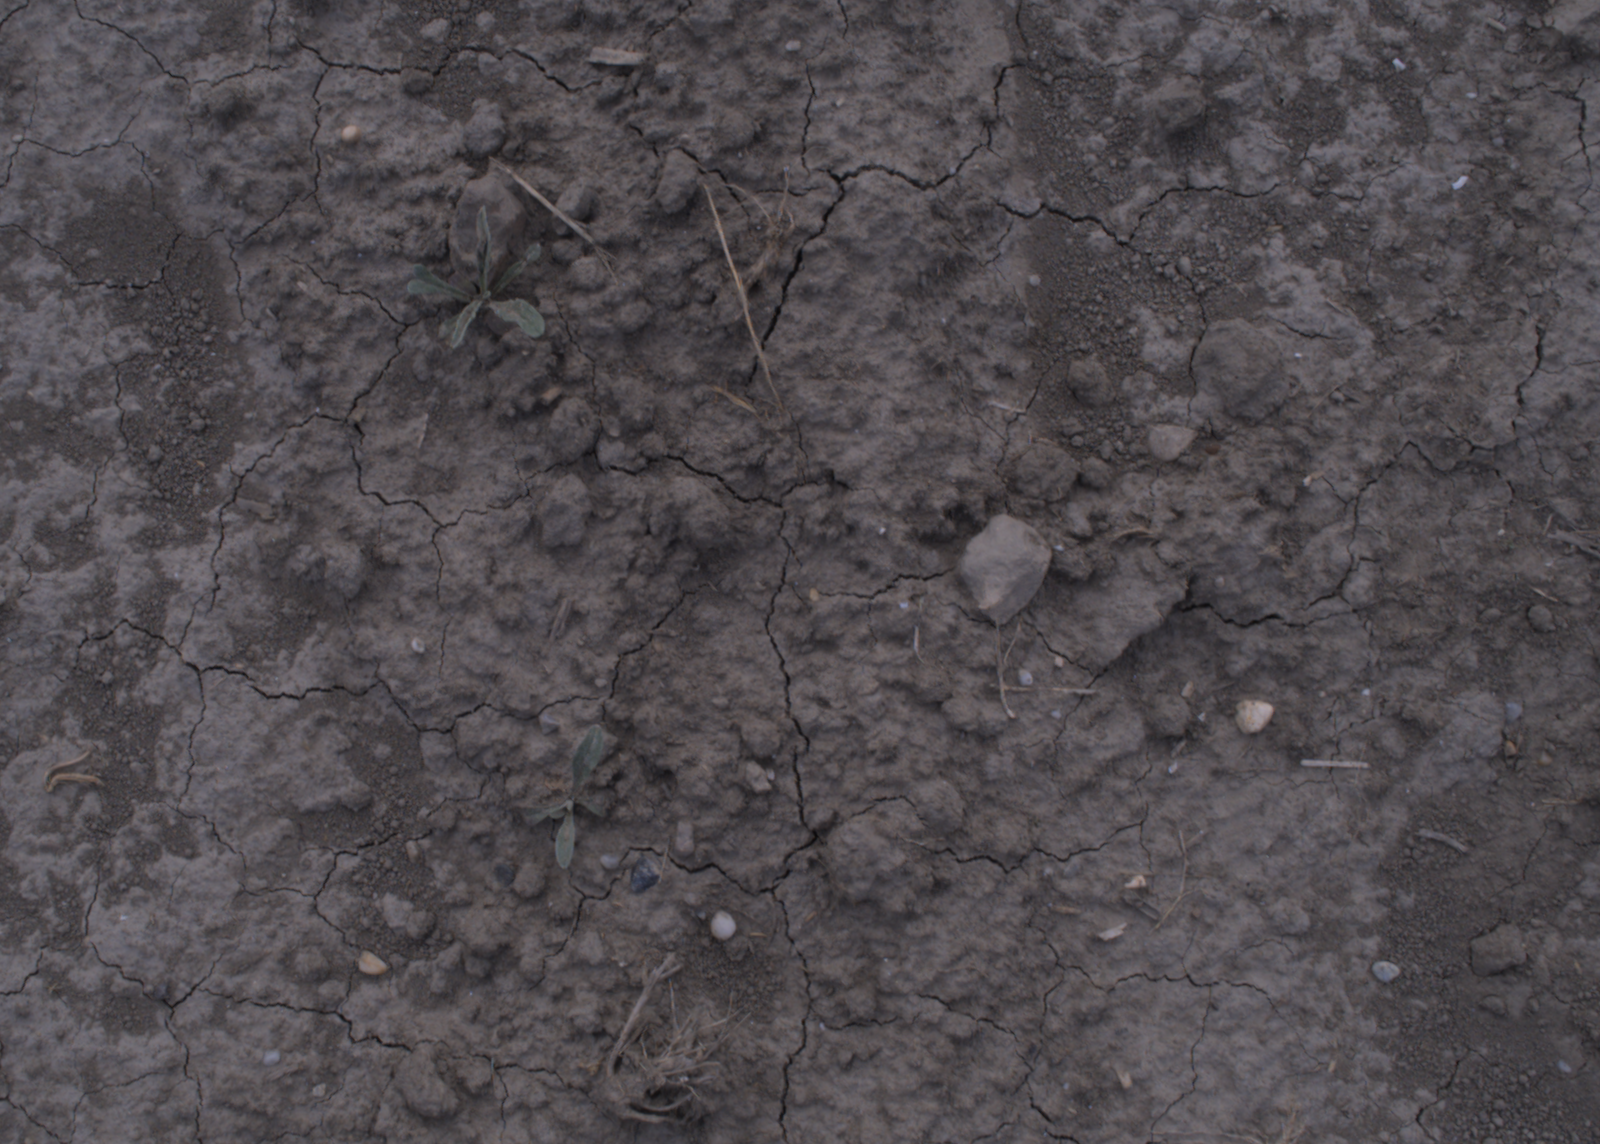
Capture date: 24.08.2020 13:49:56
Weather: mixed
Wind: medium
Seeding date: 21.07.2020
Plant canopy height (mm): 910